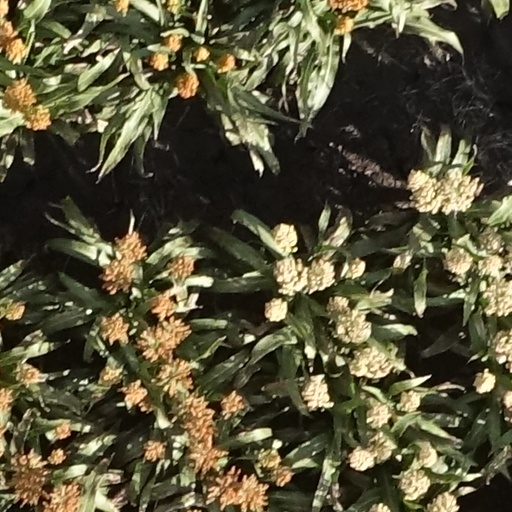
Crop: sorghum